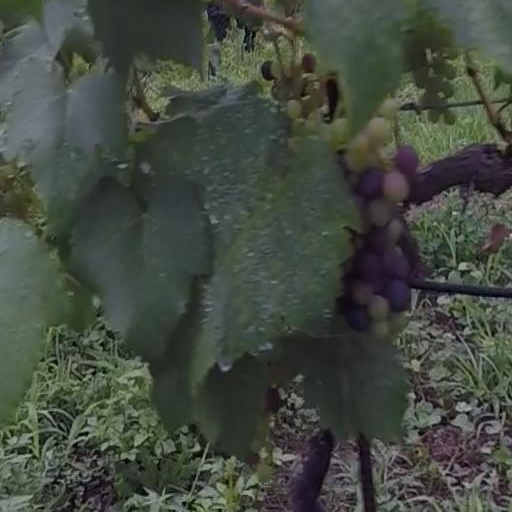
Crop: grape